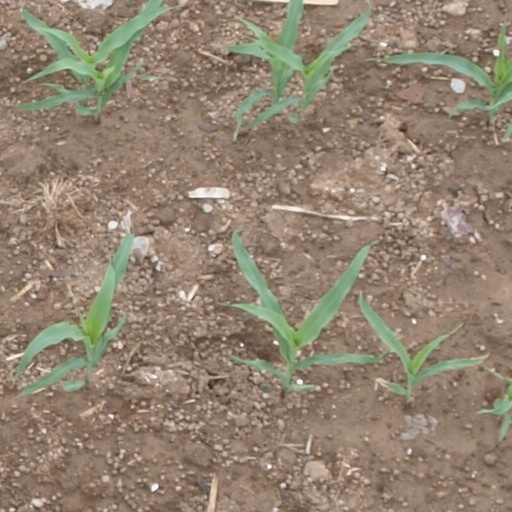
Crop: maize; corn